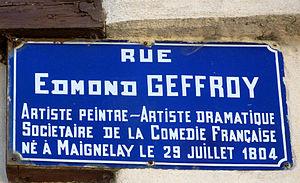
Maignelay-Montigny est une commune française située dans le département de l'Oise en région Hauts-de-France. Ses habitants sont appelés les Maignemontois et les Maignemontoises. Elle se situe dans la région naturelle du Santerre.
Edmond Geffroy, né le 29 juillet 1804 à Maignelay et mort le 8 février 1895 à Saint-Pierre-lès-Nemours, est un acteur et un peintre français.